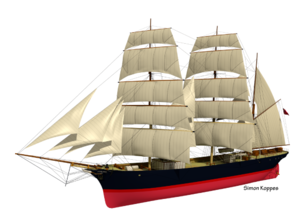
Dessin de la voilier australien James Craig Español: Dibujo de las velero australiano James Craig Português: Desenho do veleiro australiano James Craig